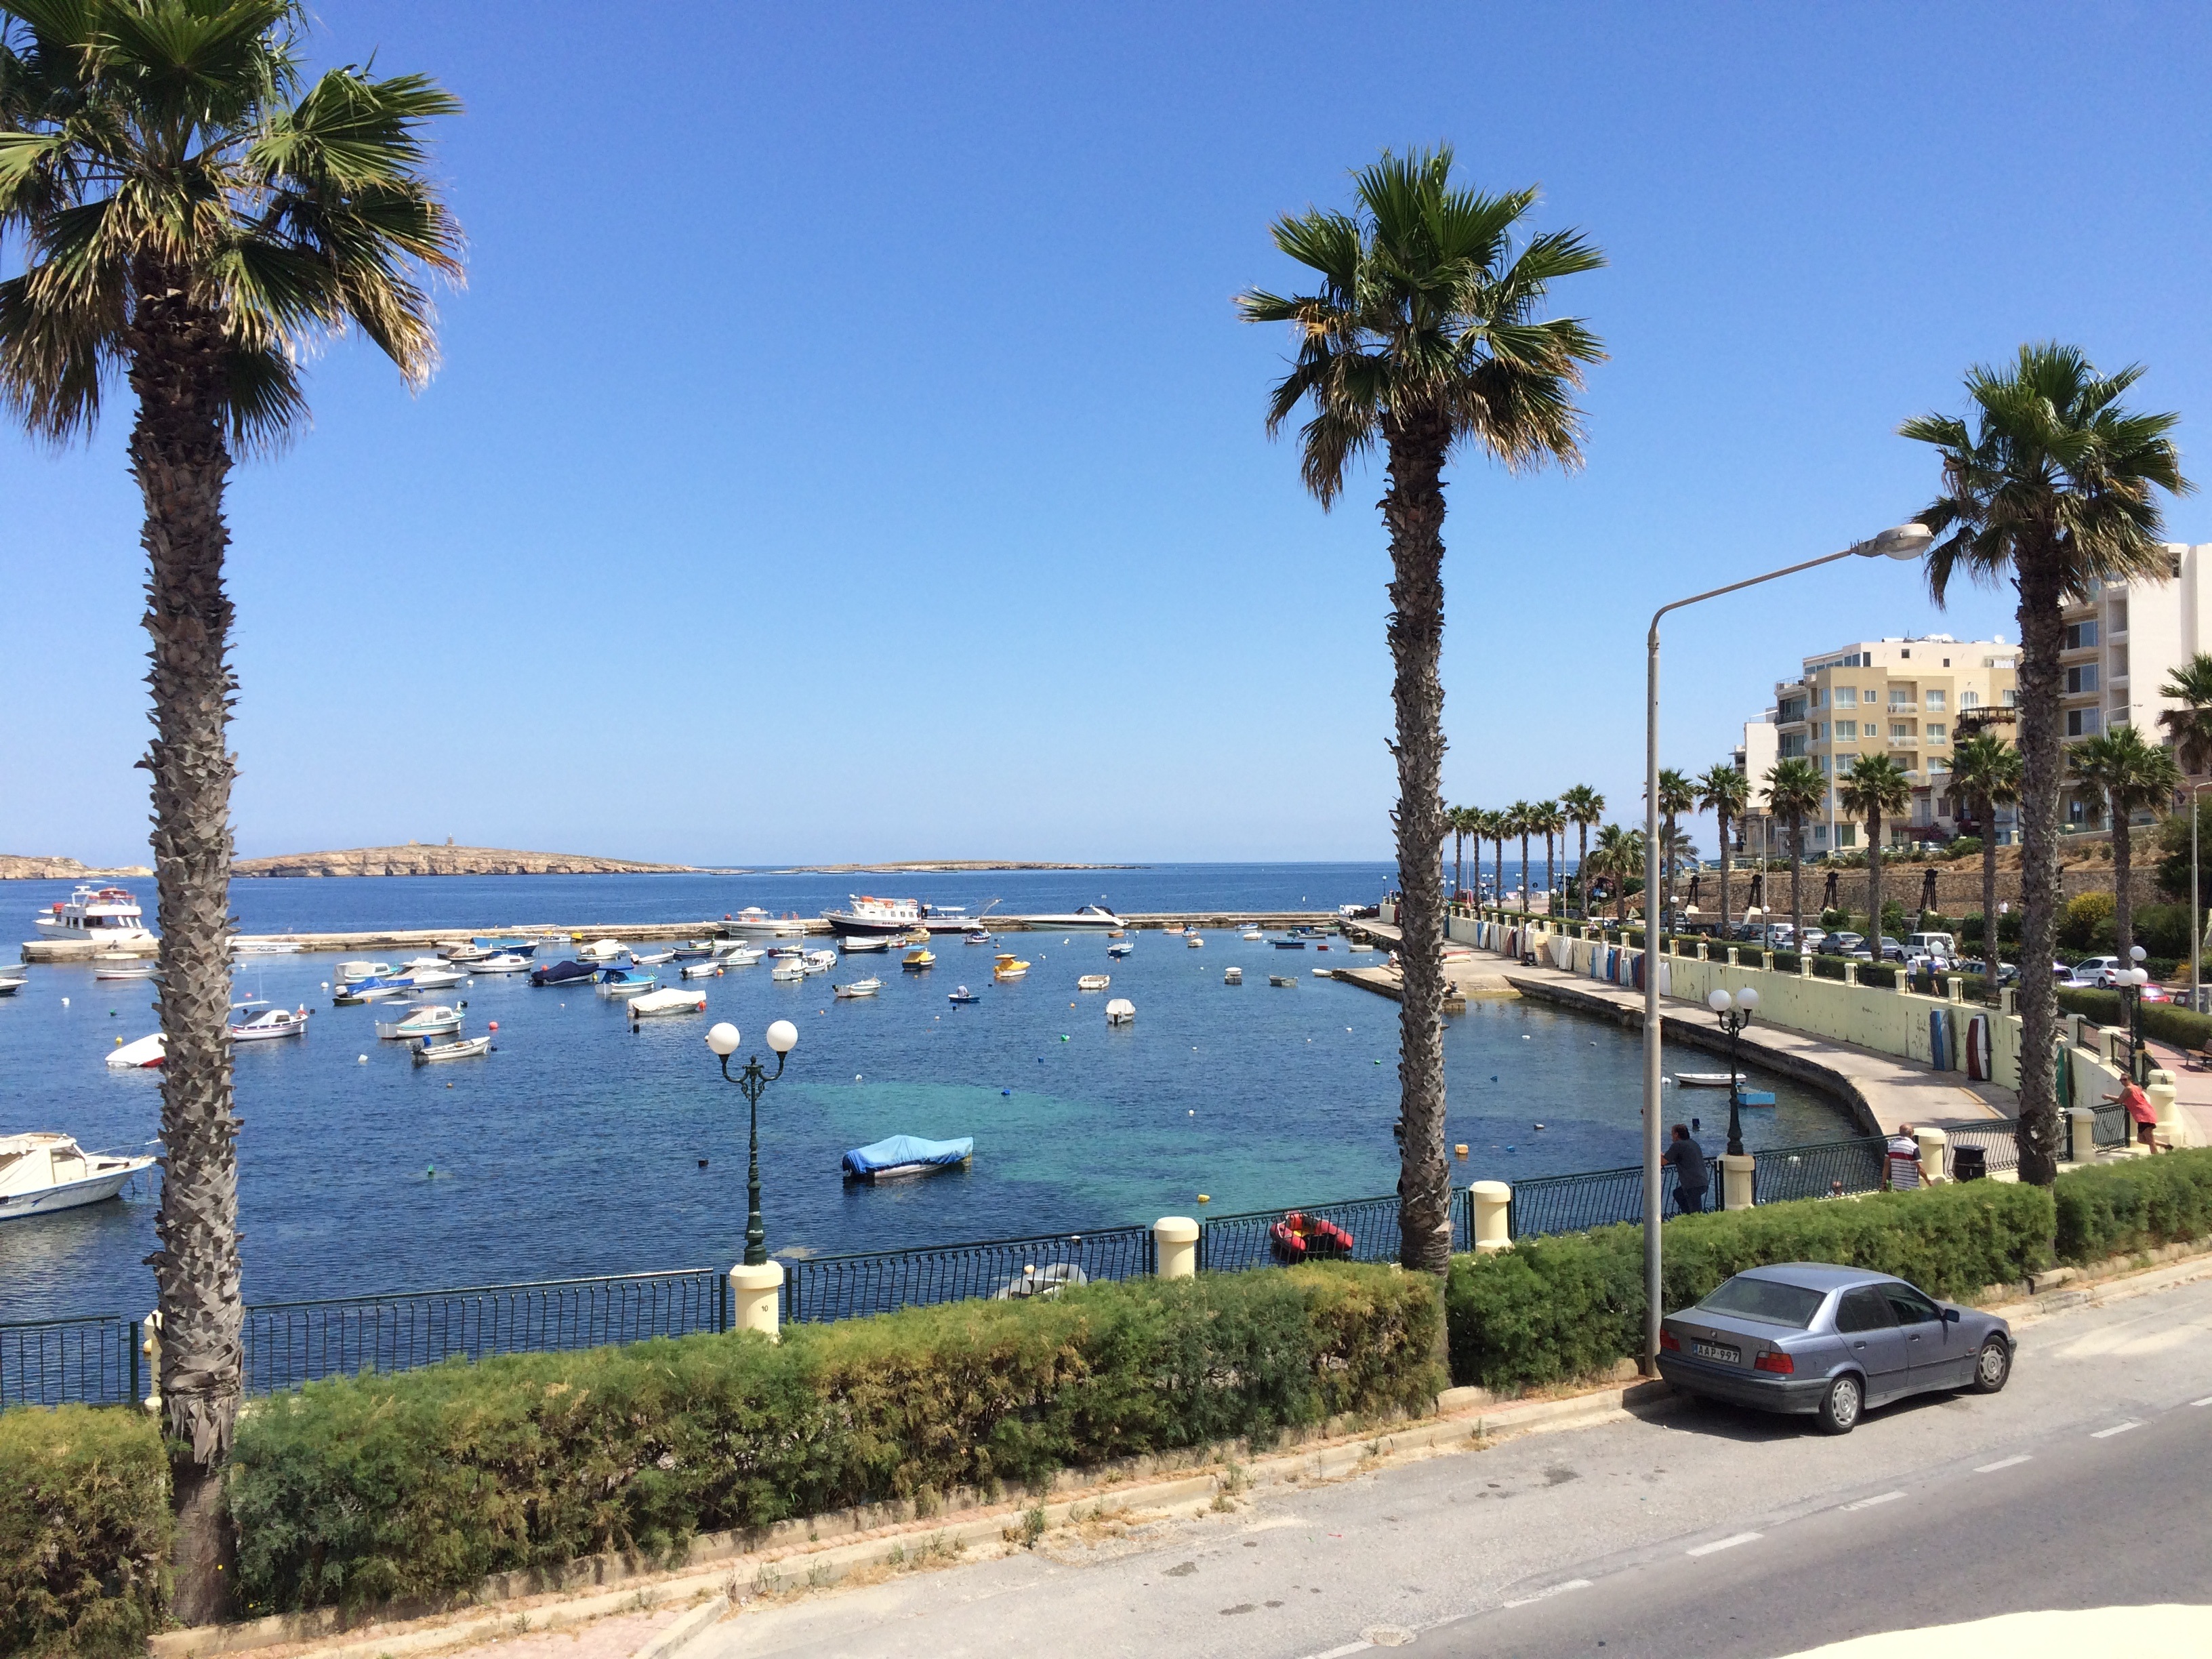
beach, sea, coast, tree, dock, boardwalk, car, shore, town, walkway, vacation, yacht, bay, marina, body of water, malta, estate, palm trees, arecales